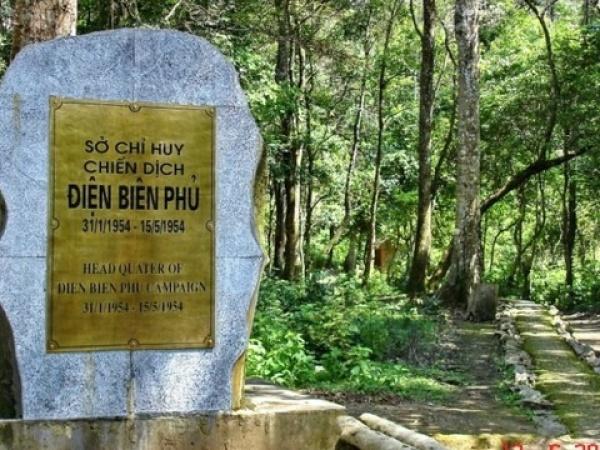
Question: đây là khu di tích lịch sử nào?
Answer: khu sở chỉ huy chiến dịch điện biên phủ